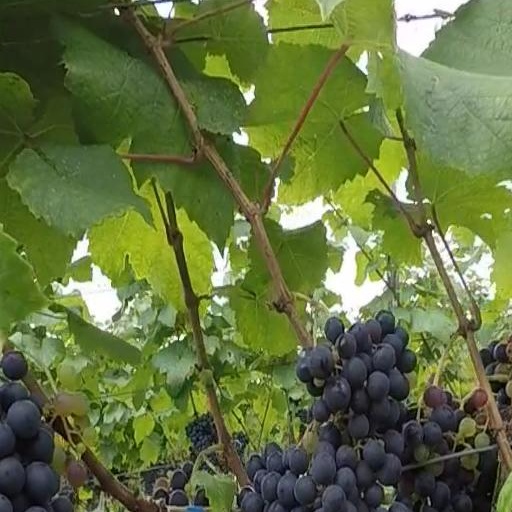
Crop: grape